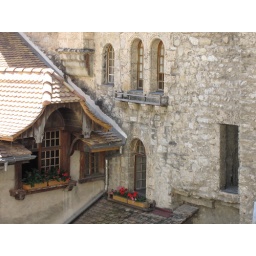
the flowers in the window boxes...so classic!